Chauhan dynasty

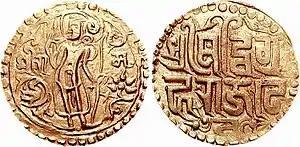
Gold Dinar of the Chahamana of Ajmer ruler Vigraharaja IV, .

Chauhan, a name derived from the historical Chahamanas, a clan name associated with various ruling Rajput families in the present-day Indian state of Rajasthan from seventh century onwards.